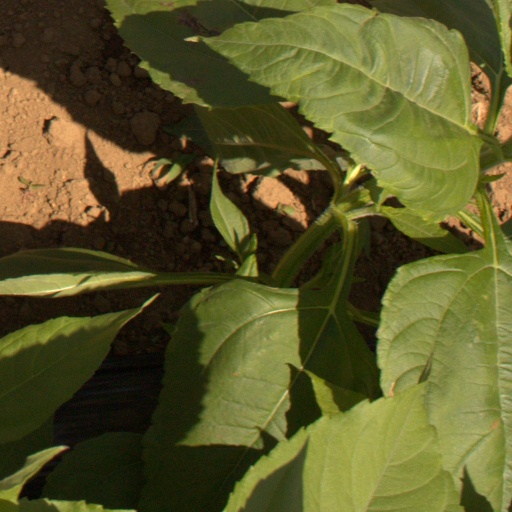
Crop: Jerusalem artichoke